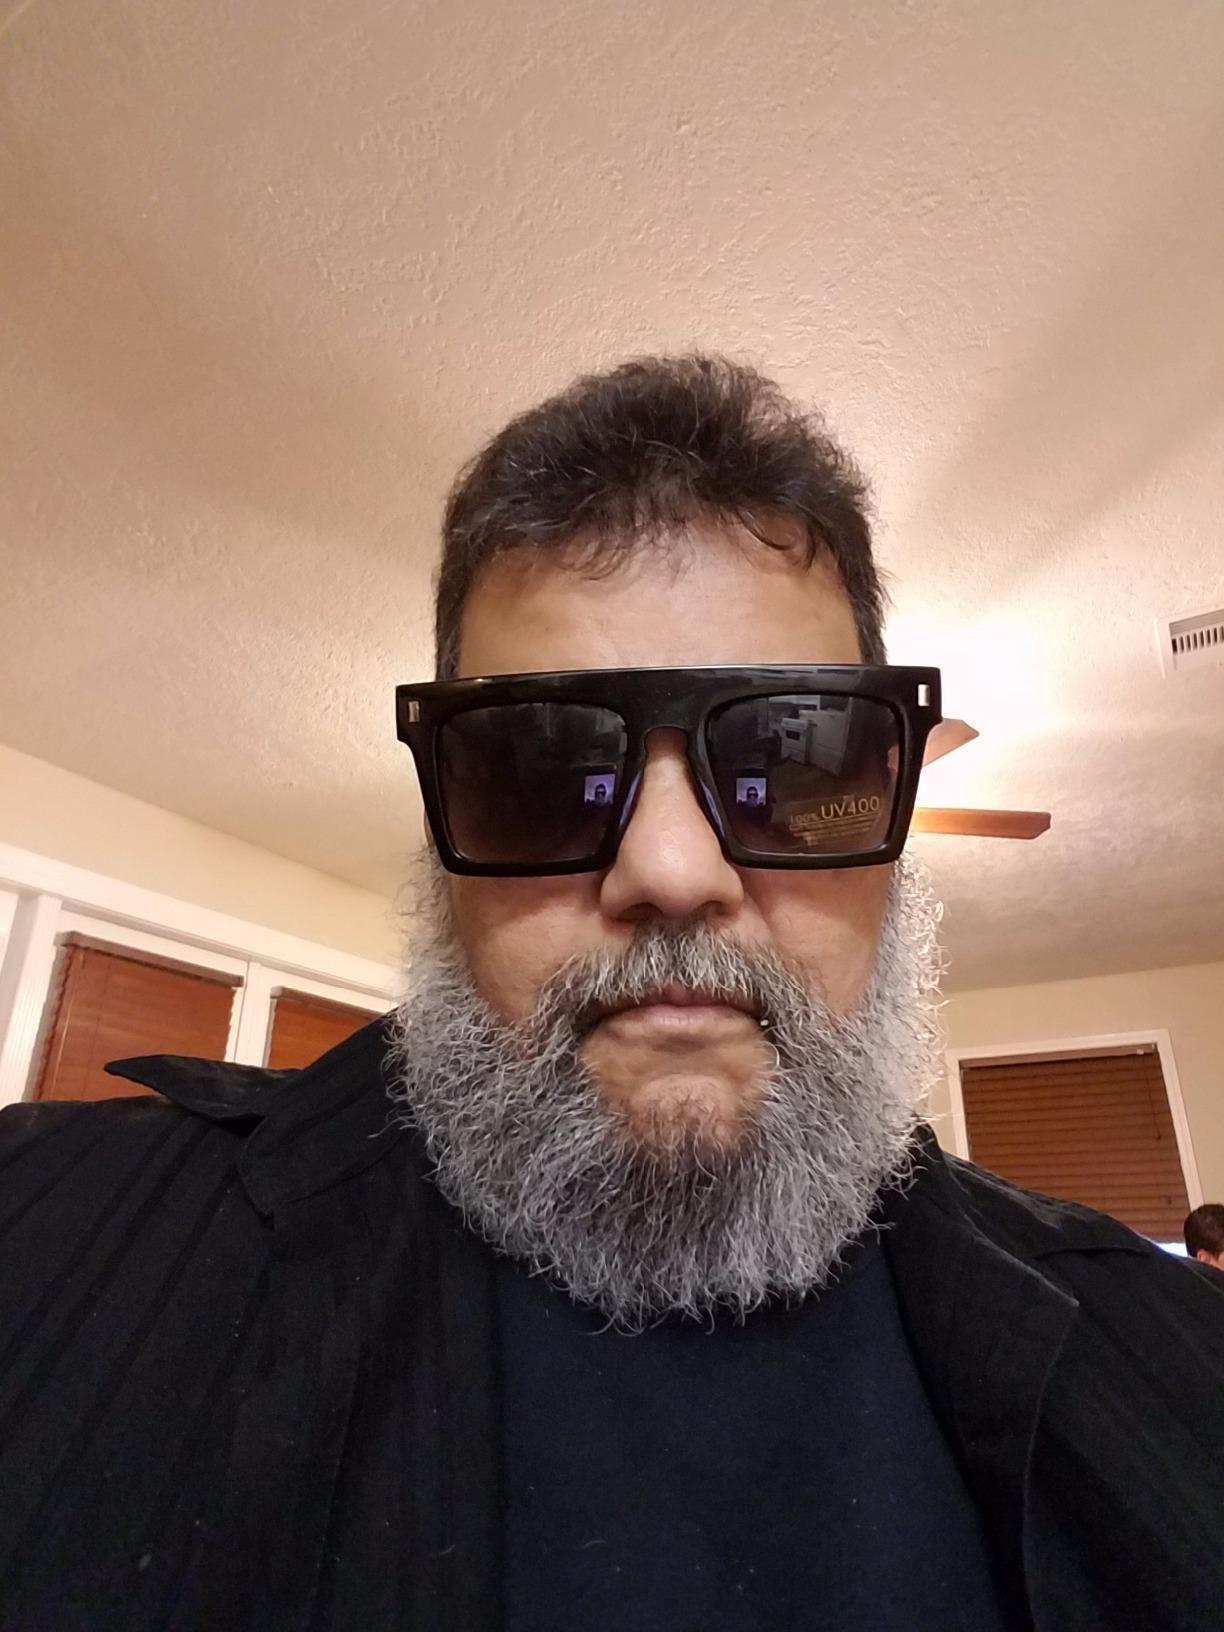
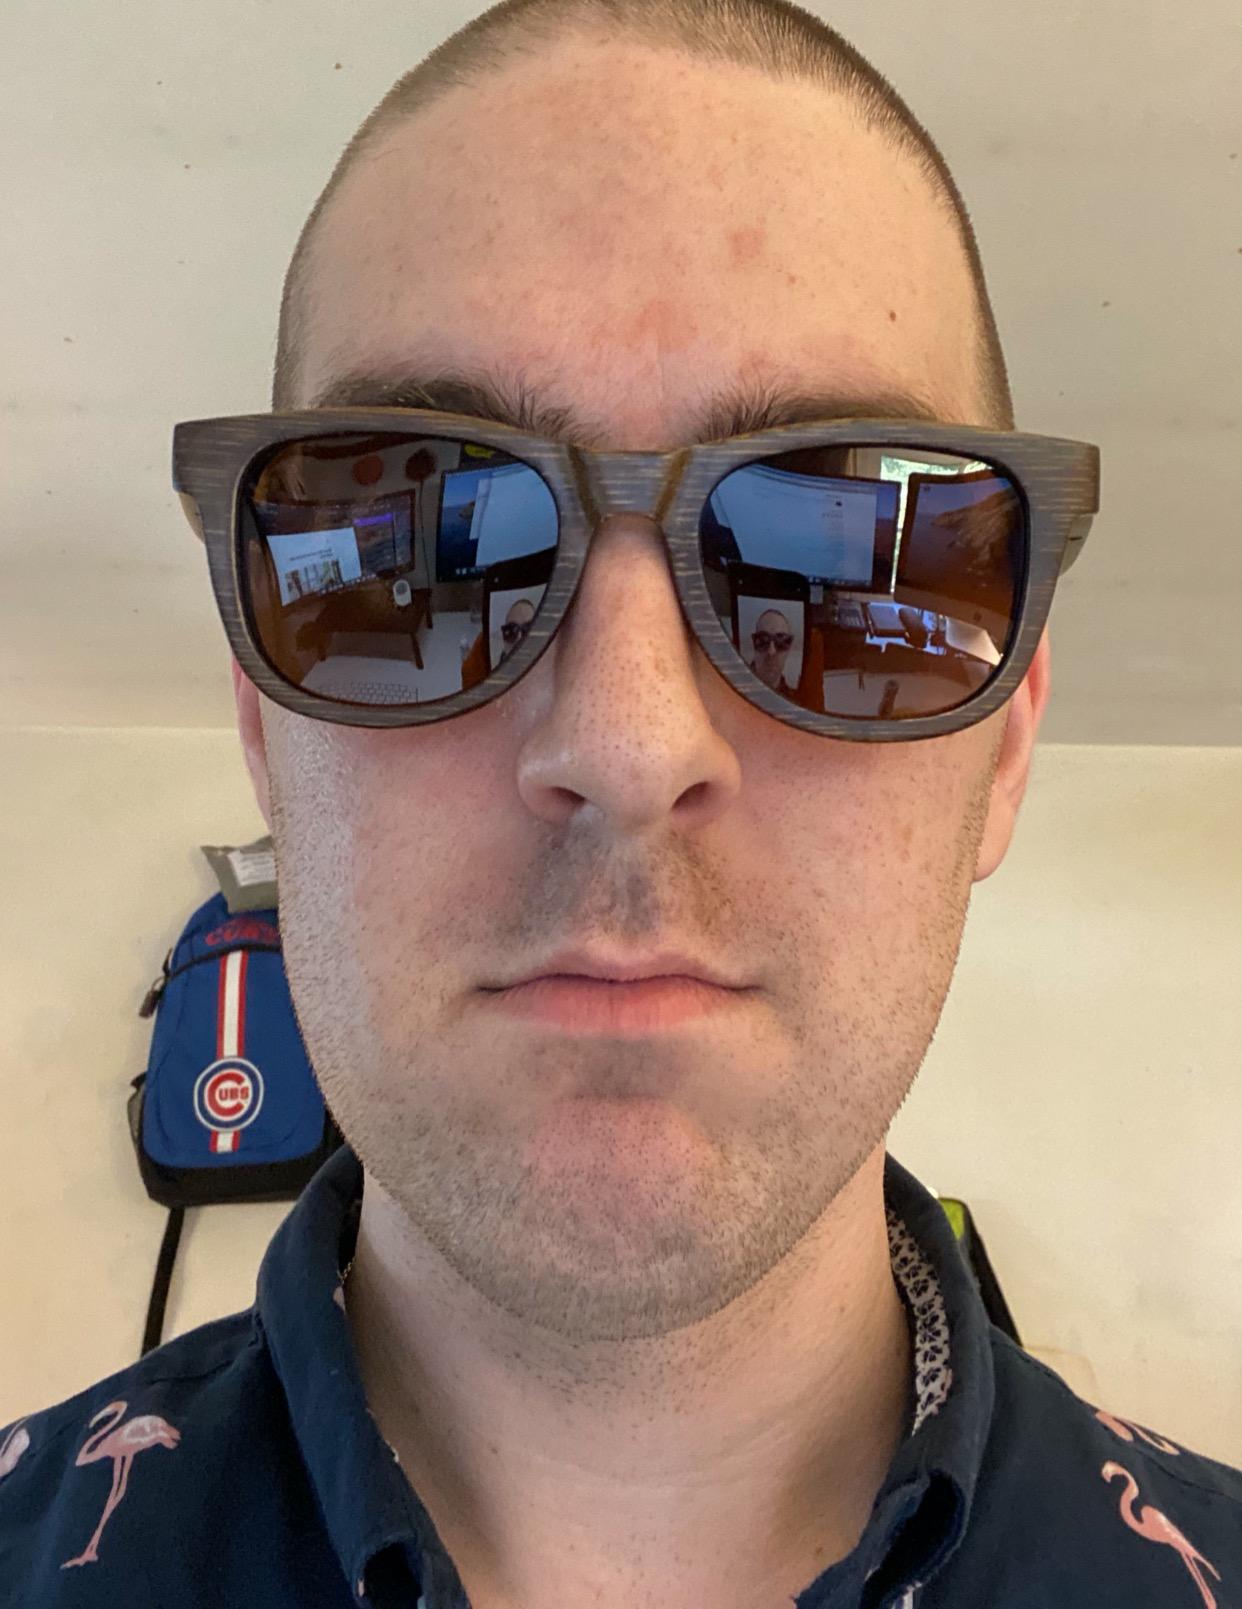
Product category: accessories_sunglasses
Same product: no